Walter Skelton (Victoria)

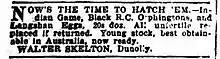
Walter Skelton Poultry - Dunolly - Advertisement 1900

Skelton was an accountant and also a businessman; in 1900 the Weekly Times reported that ‘At Dunolly he carries on business as a merchant, and is a leading public man’. He ran one of the drapery businesses in Dunolly until 1910 when he offered it for sale by tender.